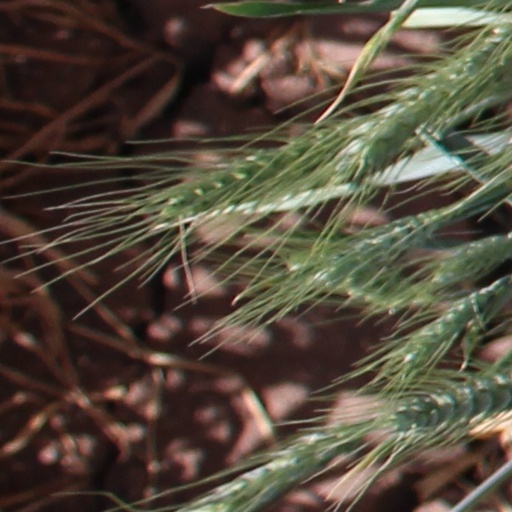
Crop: wheat